2017 Venezuelan protests

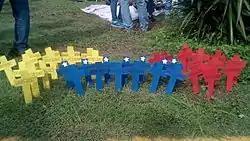
Venezuelan tricolor crosses commemorating those killed during protests.

In late-April, days after the Mother of All Marches, generals of the National Bolivarian Armed Forces of Venezuela gathered in Barquisimeto at discussion chaired by Lara Division General José Rafael Torrealba Pérez; with Brigadier General Hernán Enrique Homez Machado (National Guard), Brigadier General Carlos Enrique Quijada Rojas (Air Force), Brigadier General Dilio Rafael Rodríguez Díaz (Army), Brigadier General Joel Vicente Canelón (Army) and Brigadier General Iván Darío Lara Lander (Army) attending.